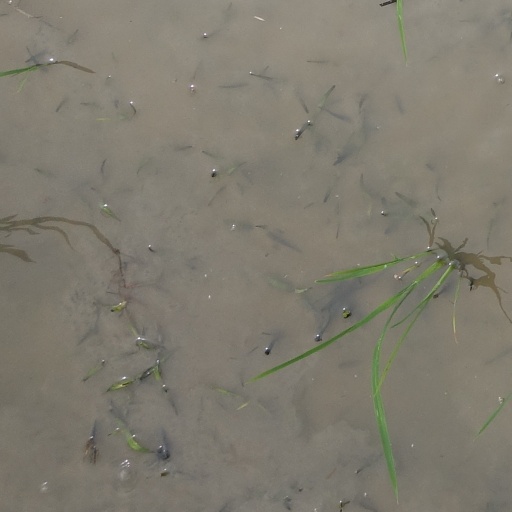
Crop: rice